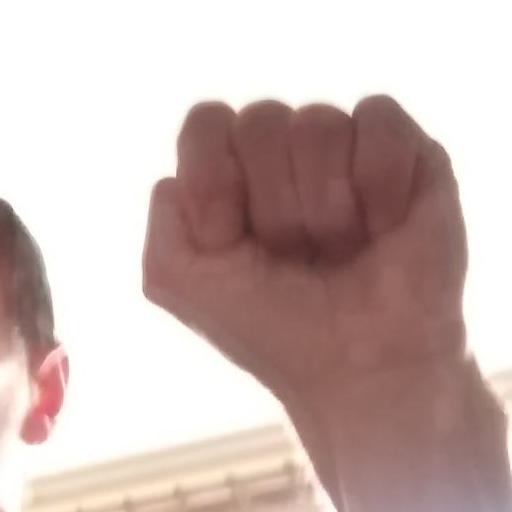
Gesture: fist